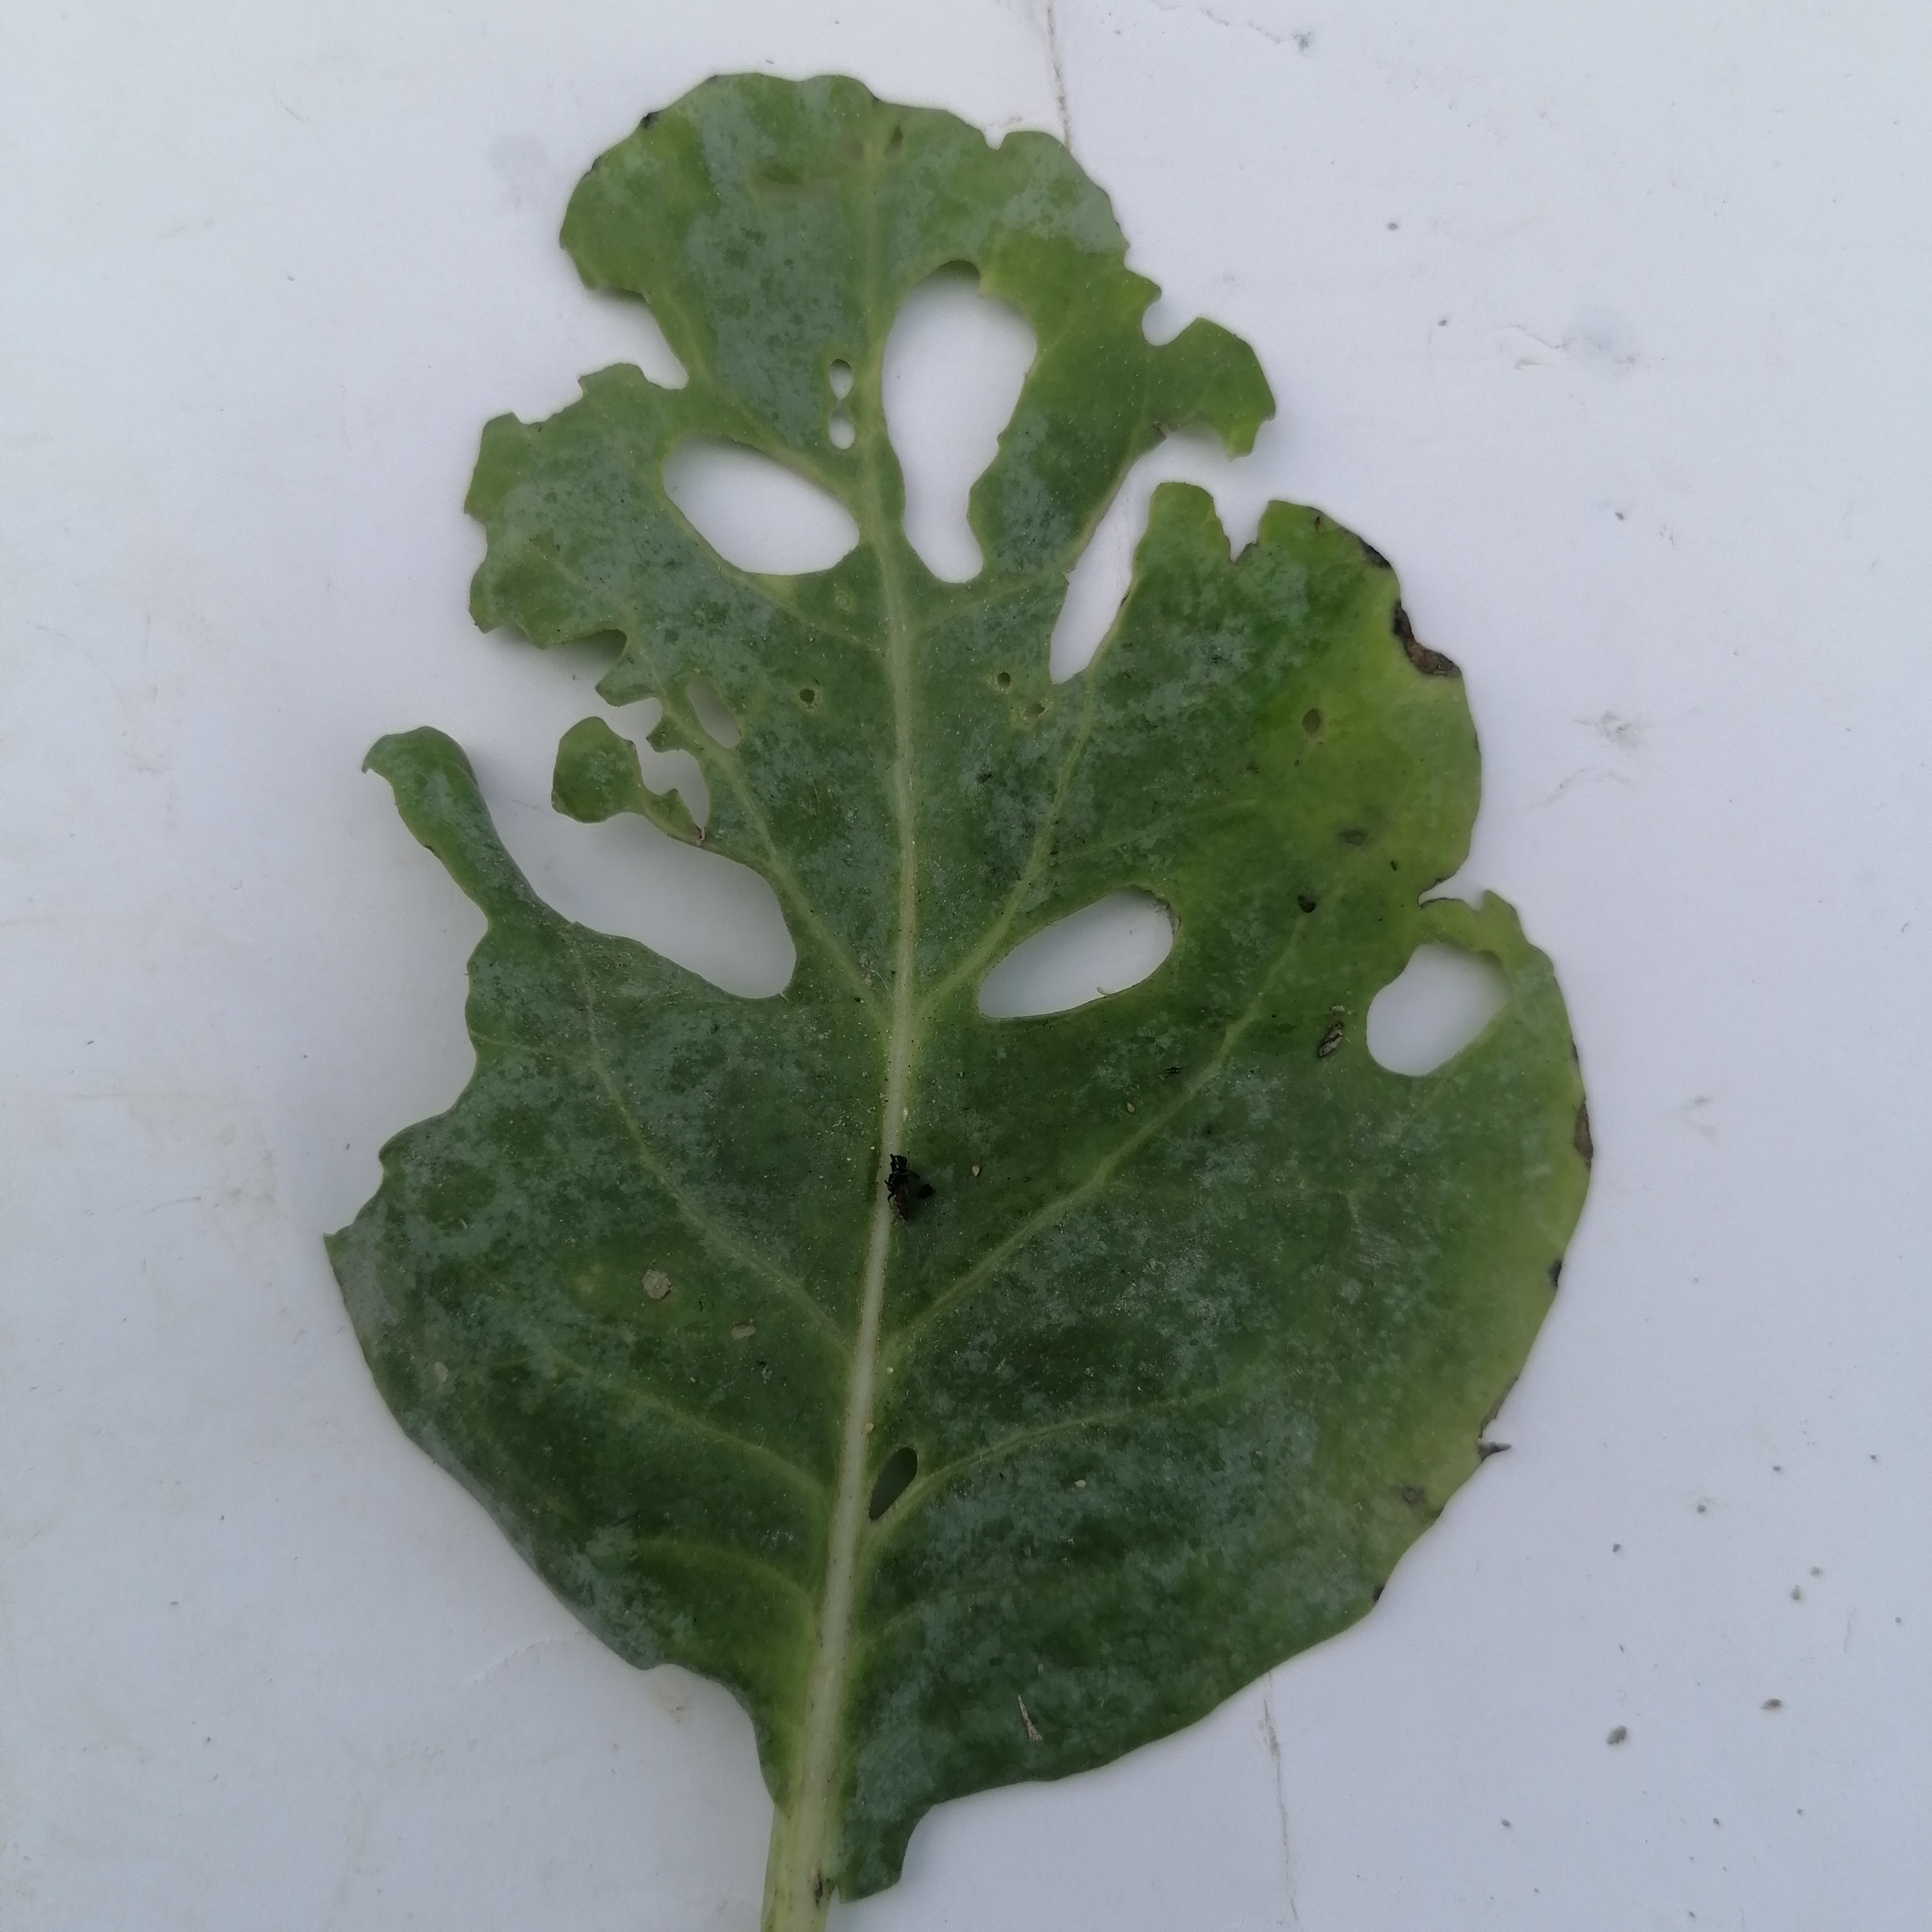
Label: Insect Hole